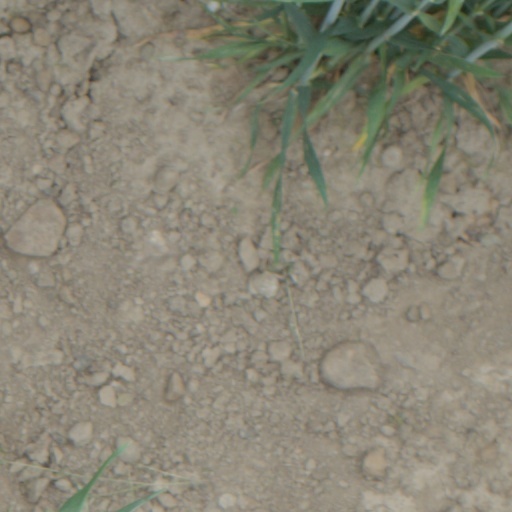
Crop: wheat